Downtown Waterbury Historic District

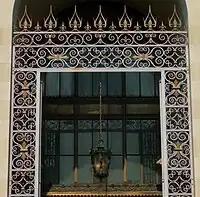
Detail of grillework at the east entrance of the Citizen's and Manufacturer's Bank entrance

Wealthier residents built grand homes on West Main Street, like the John Kendrick House, as the expansion of the commercial district began pushing residential use out of that area. Houses of worship such as Henry C. Dudley's 1873 St. John's Episcopal Church, and Henry Congden's Trinity Episcopal Church, ten years later, followed them. In 1894, the Silas Bronson Library moved from the Green to its current location on Grand Street, the first such move of a major public building.